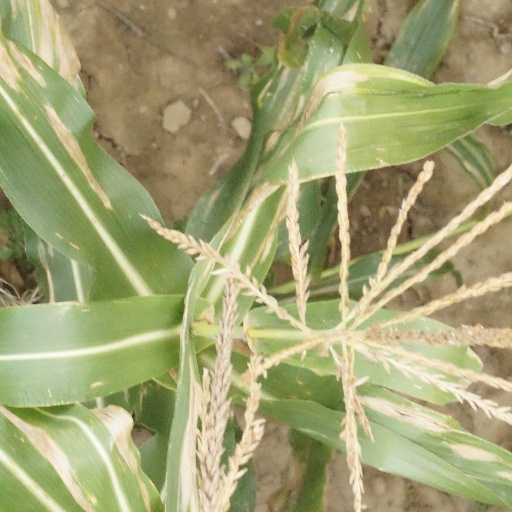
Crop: maize; corn